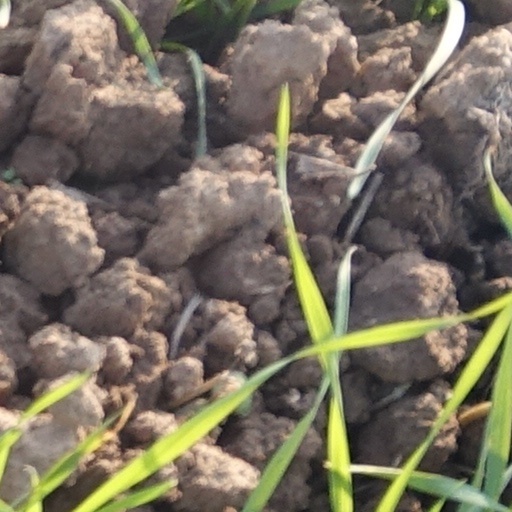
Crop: wheat